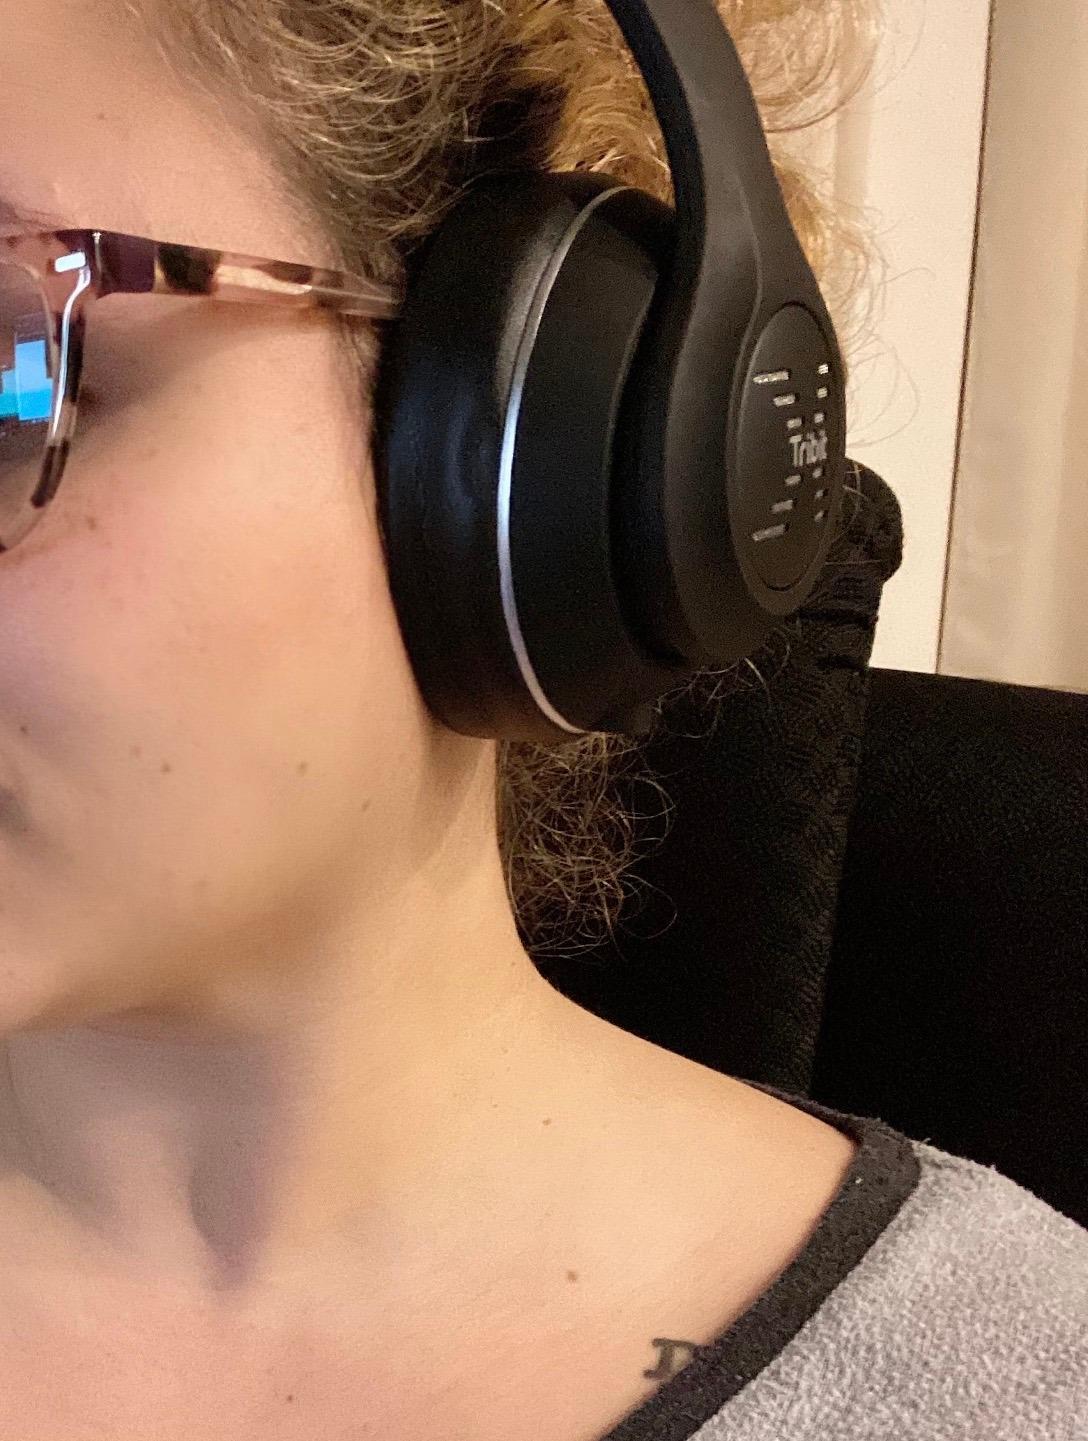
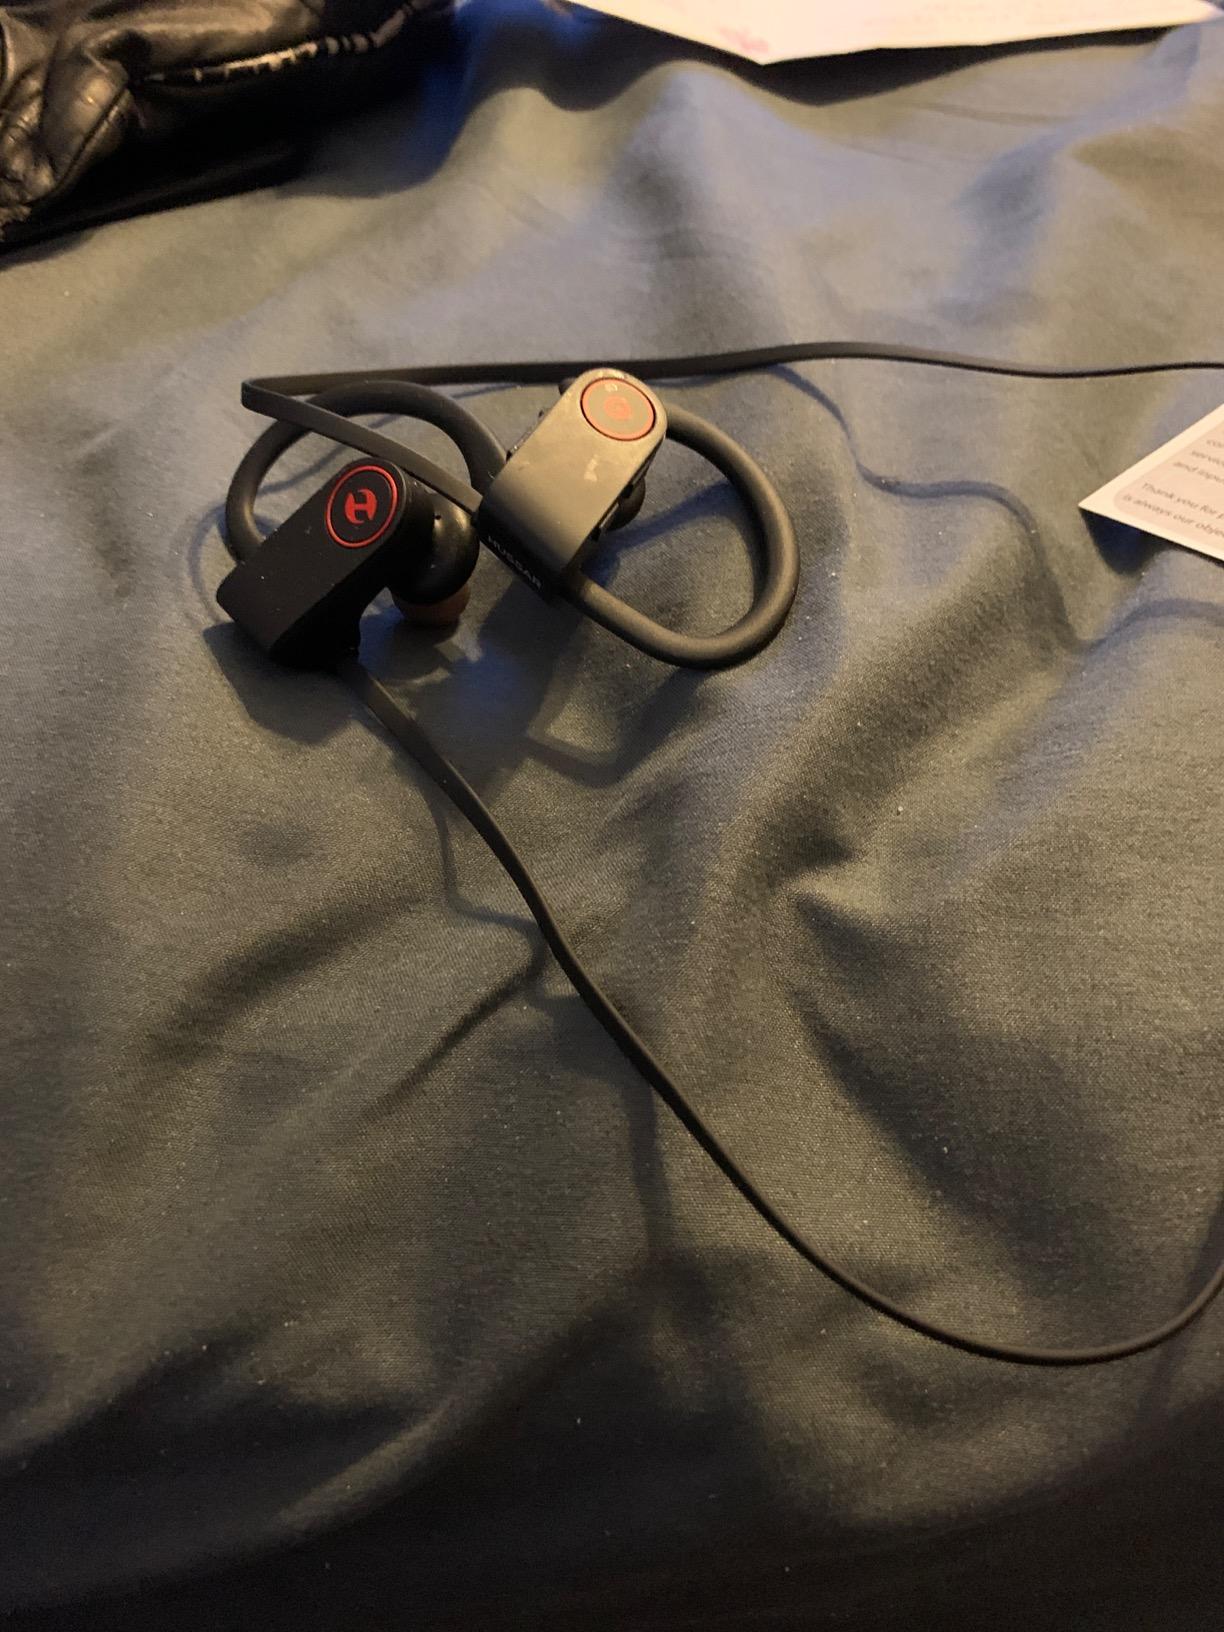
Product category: headphones
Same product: no